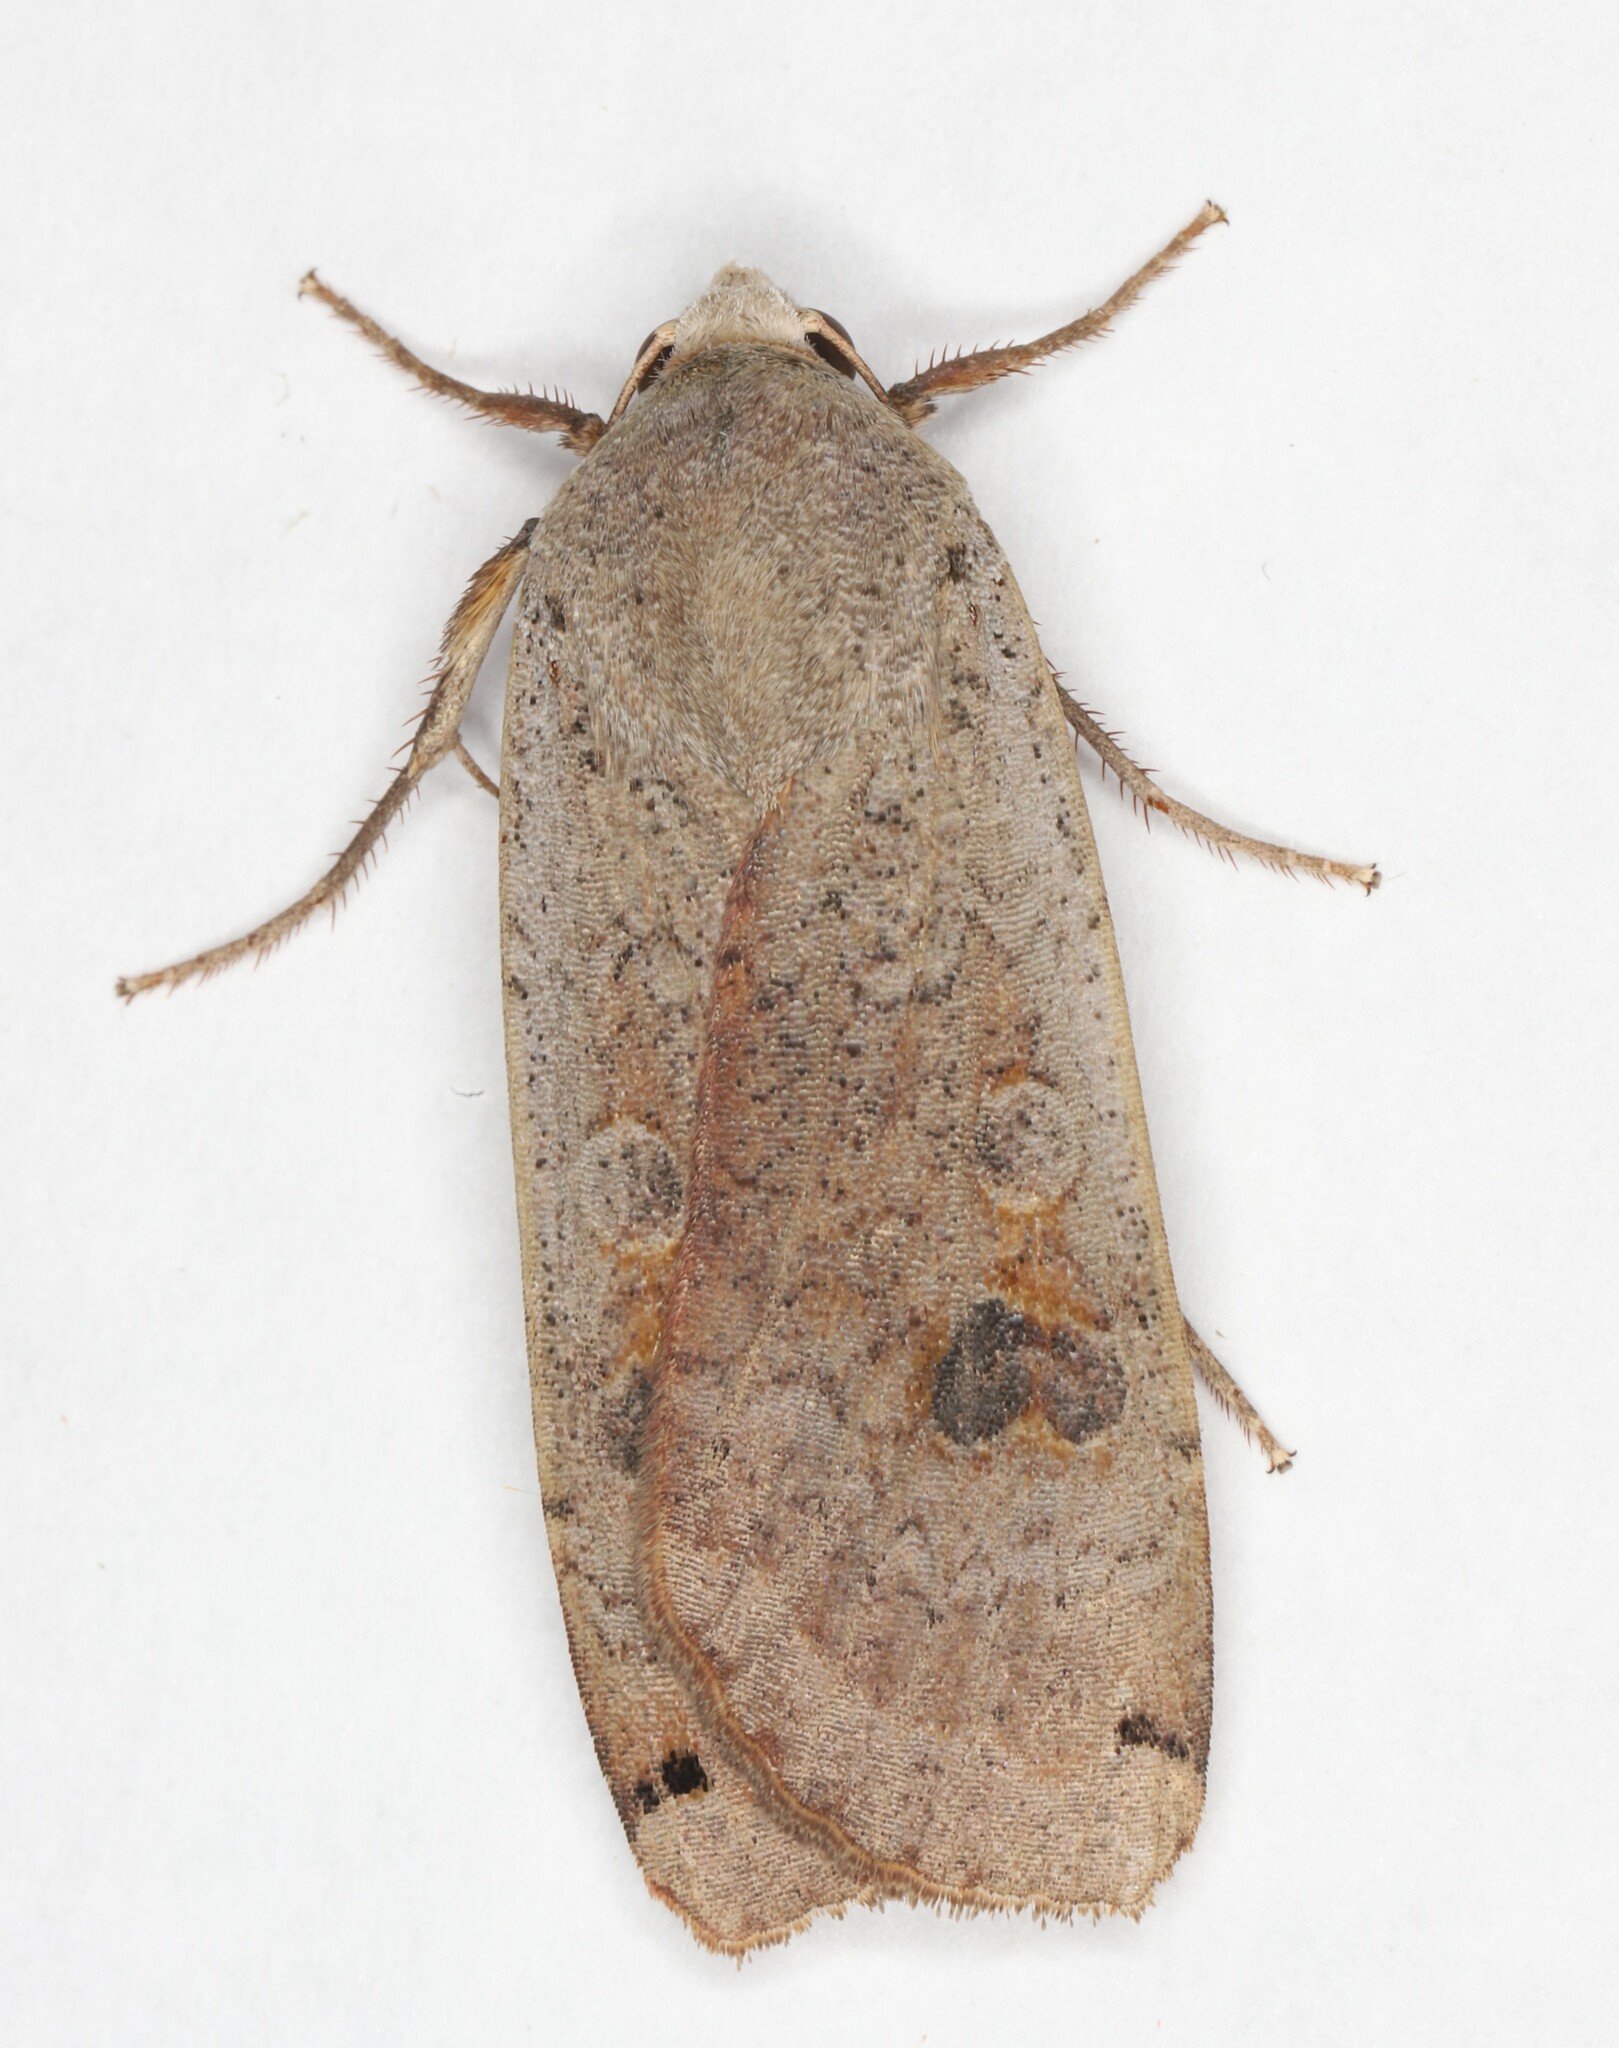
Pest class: cutworms